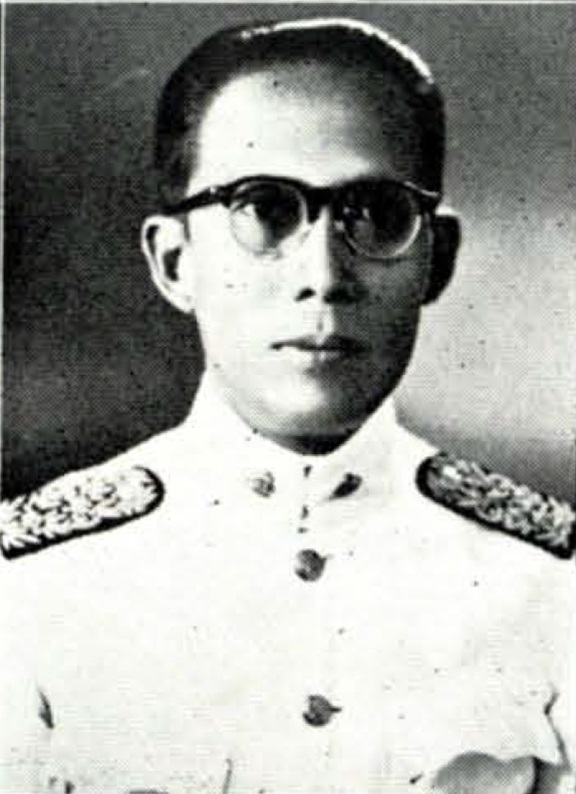
เตียง ศิริขันธ์

| name = เตียง ศิริขันธ์
| image = เตียง ศริขันธ์.jpg
| caption = ภาพเตียง ศิริขันธ์ในชุดสมาชิกรัฐสภา
| office = รัฐมนตรีลอย|รัฐมนตรี
| term_start = 31 สิงหาคม
| term_end = 17 กันยายน 2488
| primeminister = ทวี บุณยเกตุ
| term_start2 = 17 กันยายน 2488
| term_end2 = 31 มกราคม 2489
| primeminister2 = หม่อมราชวงศ์เสนีย์ ปราโมช
| term_start3 = 23 สิงหาคม 2489
| term_end3 = 10 เมษายน 2490
| primeminister3 = พลเรือตรี ถวัลย์ ธำรงนาวาสวัสดิ์
| office4 = สมาชิกสภาผู้แทนราษฎรจากจังหวัดสกลนคร
| term_start4 = พ.ศ. 2480
| term_end4 = 2495
| birth_place = จังหวัดสกลนคร ประเทศสยาม
| death_place = จังหวัดพระนคร ประเทศไทย
| death_cause = ถูกฆ่ารัดคอ
| party = พรรคสหชีพ
| otherparty = เสรีไทย
| spouse = นิวาศน์ ศิริขันธ์
| children = 1 คน
| mother = อ้ม ศิริขันธ์
| father = ขุนนิเทศพาณิชย์ (บุดดี ศิริขันธ์)
| religion = พุทธ
| alma_mater = คณะอักษรศาสตร์ จุฬาลงกรณ์มหาวิทยาลัย
| occupation = นักการเมือง|
เตียง ศิริขันธ์ (5 ธันวาคม พ.ศ. 2452 – 13 ธันวาคม พ.ศ. 2495) เป็นนักการเมืองไทยฉายา "ขุนพลภูพาน" หนึ่งใน "สี่เสืออีสาน"ดูรายละเอียดใน ชาญวิทย์ เกษตรศิริ, ประวัติการเมืองไทย 2475-2500, พิมพ์ครั้งที่ 4, (กรุงเทพฯ: มูลนิธิโครงการตำราสังคมศาสตร์และมนุษยศาสตร์, 2549), 348 หน้า. และ ดูรายละเอียดใน ประสมศักดิ์ ทวีชาติ (ป. ทวีชาติ), รัฐตำรวจยุคอัศวินผยอง, (กรุงเทพฯ: วันชนะ, 2545), 304 หน้า.ศรัญญู เทพสงเคราะห์, ราษฎรธิปไตย: การเมือง อำนาจ และทรงจำของ(คณะ)ราษฎร (ศิลปวัฒนธรรมฉบับพิเศษ), (กรุงเทพฯ: มติชน, 2562), หน้า (26). และ ดูรายละเอียดใน ชาญวิทย์ เกษตรศิริ และธำรงศักดิ์ เพชรเลิศอนันต์, ปรีดี พนมยงค์ และ 4 รัฐมนตรีอีสาน+1, (กรุงเทพฯ: มูลนิธิโครงการตำราสังคมศาสตร์และมนุษยศาสตร์, 2544). ดำรงตำแหน่งสมาชิกสภาผู้แทนราษฎรจังหวัดสกลนคร 5 สมัยดำรงตำแหน่ง พ.ศ. 2480, 2481, 2489, 2492 และ 2495, ดู: กรมโคสนาการ, "รายชื่อสมาชิกสภาผู้แทนราสดรประเภทที่ 1 สิงหาคม 2487", ใน ประกาสตั้งผู้สำเหร็ดราชการแทนพระองค์ ตั้งนายกรัถมนตรี และ รัถมนตรี นโยบายของรัถบาลซึ่งได้รับความไว้วางใจจากสภาผู้แทนราสดร เมื่อ 3 สิงหาคม 2487 และคำปราสัยของพนะท่านพันตรีควง อภัยวงส์ นายกรัถมนตรี กล่าวแด่ประชาชนชาวไทย เมื่อ 4 สิงหาคม 2487, (พระนคร: พานิชสุภผล, 2487), หน้า 32. ตั้งแต่อายุ 28 ปี และรัฐมนตรี 3 สมัยชุด นรม., นายทวี บุณยเกตุ, ม.ร.ว. เสนีย์ ปราโมช, หลวงธำรงนาวาสวัสดิ์ ผู้ร่วมก่อตั้งพรรคสหชีพประจวบ อัมพะเศวต, พลิกแผ่นดิน: ประวัติการเมืองไทย 24 มิถุนายน 2475-14 ตุลาคม 2516, (กรุงเทพฯ: สุขภาพใจ, 2543), หน้า 338. หัวหน้าใหญ่ขบวนการเสรีไทยภาคอีสานและสกลนคร มีแนวคิดทางการเมืองที่สำคัญคือ "ข้าพเจ้าเป็นราษฎรไทย ทั้งข้าพเจ้าต้องการให้ทุก ๆ คนบนพื้นอันเป็นสยามประเทศนี้เป็นราษฎรเสมอหน้ากันหมด ปราศจากความเหลื่อมล้ำต่ำสูง ความเป็นราษฎรจึงเป็นอุดมคติที่ข้าพเจ้าบูชา"ไม่ปรากฏนาม, "เตียง ศิริขันธ์ (5 ธันวาคม 2452-12 ธันวาคม 2495)", ไทยอีนิวส์, (5 ธันวาคม 2553), อ้างใน เสรีราษฎร, (9 กรกฎาคม 2479), ไม่ปรากฏหน้า.
== ประวัติ ==
=== ชาติกำเนิดและครอบครัว ===
ไฟล์:เตียง-นิวาศน์ ศิริขันธ์.jpg|thumb|เตียงกับนิวาศน์ ภริยา
เตียง ศิริขันธ์ เกิดที่บ้านในตำบลตลาด อำเภอเมืองสกลนคร เป็นบุตรลำดับที่ 6 ในจำนวน 9 ท่าน ของขุนนิเทศพาณิชย์ (บุดดี ศิริขันธ์) กรมการพิเศษเมืองสกลนคร หรือนายฮ้อยบุดดี กับนางอ้ม ศิริขันธ์ (บุตรีท้าวมหาเสนากับนางทองศรี) สมรสกับนางนิวาศน์ ศิริขันธ์ (สกุลเดิม พิชิตรณการ) ในปี พ.ศ. 2482วิชิตวงศ์ ณ ป้อมเพชร, ดร. (ราชบัณฑิต), ตำนานเสรีไทย, เริงไชย พุทธาโร, บรรณาธิการ, (กรุงเทพฯ: แสงดาว, 2546), หน้า 792. บุตรีของ ร.อ.นาถ และนางเวศ พิชิตรณการ มีบุตรด้วยกัน 1 ท่าน คือ นายวิฑูรย์ ศิริขันธ์ ร.อ.นาถ บิดาของภริยาเป็นเพื่อนสนิทกับจอมพลผิน ชุณหะวัณ ส่วนนางวิง น้องสาวนางเวส (มารดานางนิวาศน์) เป็นภริยาของบิดา พล.ต.อ.เผ่า ศรียานนท์
=== บุคลิกและนิสัยส่วนตัว ===
เตียง ศิริขันธ์ รักการอ่านหนังสือแต่วัยเยาว์เป็นชีวิตจิตใจ เรียนหนังสือเก่งและมักเป็นที่ปรึกษาแก่มิตรสหายอย่างดี มีความรู้ภาษาอังกฤษดี อ่าน พูด และเขียนคล่อง นางนิวาศน์ ศิริขันธ์ ภริยากล่าวถึงท่านว่า "...เขาเป็นคนที่มีอุดมคติสูง จงรักภักดีต่อชาติ ศาสนา พระมหากษัตริย์มาตลอดชีวิต เขาเป็นคนรักลูกรักเมีย…ฉันรักเขาเพราะเขาเป็นสามีที่ดีที่สุดเท่าที่สิ่งแวดล้อมจะให้โอกาสให้เขาได้...ดิฉันทราบดีว่าพี่เตียงเป็นคนเจ้าชู้ ซึ่งก็คงเป็นธรรมดาของนักการเมืองในบรรยากาศอย่างนั้น แต่พี่เตียงจะให้เกียรติดิฉันในฐานะภรรยาของเขา ไม่ว่าเขาจะไปที่ใดหรืออยู่ต่อหน้าใคร..." สมัยศึกษาที่คณะอักษรศาสตร์ จุฬาลงกรณ์มหาวิทยาลัย เตียง ศิริขันธ์ ชอบอ่านหนังสือชุด Everyman’s classics เฉลี่ยเดือนละ 3 เล่ม ห้องสมุดที่บ้านมีหนังสือจำนวนมากโดยเฉพาะประวัติศาสตร์และการเมืองยุโรป จิตวิทยา วิชาการศึกษา วรรณคดีอังกฤษ และสารานุกรมอังกฤษ 4 ชุด ที่ใช้บ่อยคือ Britannica และ Social sciencesกษิดิศ อนันทนาธร, (16 มกราคม 2018 (2561)). "เตียง ศิริขันธ์ สามัญชนคนมีอุดมคติ", Politics, Thai Politics, Story, People ออนไลน์. แหล่งที่มา: Link 3 สิงหาคม 2563.
=== การศึกษา ===
เตียง ศิริขันธ์ เข้าศึกษาชั้นแรกที่โรงเรียนสกลราชวิทยานุกูลจนจบระดับมัธยมต้น ศึกษาจบมัธยมกลางที่โรงเรียนอุดรพิทยานุกูล แล้วศึกษาที่โรงเรียนวัดบวรนิเวศจนจบประกาศนียบัตรประโยคครูประถม (ป.ป. เทียบมัธยมปลาย) ต่อมาได้รับทุนศึกษาต่อที่คณะอักษรศาสตร์ จุฬาลงกรณ์มหาวิทยาลัย และได้รับประกาศนียบัตรประโยคครูมัธยมรุ่นแรกของคณะ เมื่ออายุ 22 ปี (รุ่น พ.ศ. 2473) ขณะนั้นคณะดังกล่าวยังไม่มีการศึกษาระดับปริญญา ต่อมาดำรงตำแหน่งสมาชิกสภาผู้แทนราษฎรใน พ.ศ. 2480 จากนั้นเข้าศึกษาต่อที่มหาวิทยาลัยวิชาธรรมศาสตร์และการเมือง แต่ไม่จบเนื่องจากไม่มีเวลาศึกษาและไม่มีเวลาสอบกษิดิศ อนันทนาธร, (16 มกราคม 2018 (2561)). "เตียง ศิริขันธ์ สามัญชนคนมีอุดมคติ", Politics, Thai Politics, Story, People ออนไลน์. แหล่งที่มา: Link 3 สิงหาคม 2563.ดูรายละเอียดใน นิยม รักษาขันธ์, 2488 ครูอีสานกู้ชาติ, (สกลนคร: สถาบันราชัฏสกลนคร, 2543). และ ดูรายละเอียดใน วิสุทธ์ บุษยกุล, เตียง ศิริขันธ์ วีรชนนักประชาธิปไตย ขุนพลภูพาน, พิมพ์ครั้งที่ 2, (กรุงเทพฯ: แม่คำผาง, 2533).
== รับราชการครู ==
เตียง ศิริขันธ์ เข้ารับราชการครูครั้งแรกที่โรงเรียนมัธยมหอวังใน พ.ศ. 2472 จากนั้นย้ายไปสอนที่โรงเรียนฝึกหัดครูวัดบวรนิเวศ แล้วย้ายกลับมาเป็นผู้ช่วยอาจารย์ใหญ่ที่โรงเรียนอุดรพิทยานุกูล ขณะนั้นสอนวิชาประวัติศาสตร์ ภาษาอังกฤษ ภาษาไทย พร้อมปฏิบัติหน้าที่ดูแลงานบริหารทั่วไป งานธุรการ และฝ่ายปกครองแทนอาจารย์ใหญ่คือ ม.ล.มานิจ ชุมสาย ซึ่งขณะนั้นเป็นผู้ตรวจการศึกษาภาคด้วย
== บทบาททางการเมือง ==
=== ก่อนเข้าร่วมเสรีไทยสายอีสาน ===
เดิม เตียง ศิริขันธ์ เป็นบุคคลสำคัญจากขบวนการต่อสู้ทางการเมืองลาวในนาม "ลาวเสรีชน" จากนั้นได้แนะให้ไทยตั้งขบวนการ "เสรีไทย" ขึ้นตามแนวทางการต่อสู้ของขบวนการลาวเสรีชน แล้วมอบหมายให้ ม.ร.ว.เสนีย์ ปราโมช เป็นผู้บัญชาการ ต่อมา พ.ศ. 2490 (ค.ศ. 1947) เขาถูกเชิญตัวเข้ากรุงเทพฯ เพื่อเจรจาเรื่องเอกราชลาวแต่ถูกสังหารก่อน การเจรจาจึงไม่สำเร็จเอี่ยม ปางคำ, บันทึกครบรอบ 100 ปี แห่งการสูญเสียอีสาน 1893-1993=100 ปี: เตียง ศิริขันธ์ นักกู้ชาติลาว, พิมพ์ครั้งที่ 2, (Rochester, NY: ลาวเสรีชน, 1996 (2539)), หน้า 10.
=== สมาชิกเสรีไทย ===
ไฟล์:นายเตียง ศิริขันธ์ ในเครื่องแบบเสรีไทย กับนายทหารสัมพันธมิตร.webp|thumb|นายเตียง ศิริขันธ์ (คนกลาง) ในเครื่องแบบเสรีไทย กับนายทหารสัมพันธมิตร
เมื่อปรีดี พนมยงค์ จัดตั้งขบวนการเสรีไทยเพื่อต่อต้านญี่ปุ่นขึ้น เตียง ศิริขันธ์ ขณะอายุ 34 ปี เข้าร่วมขบวนการเป็นรุ่นแรกพร้อมจำกัด พลางกูร โดยรับภาระจัดตั้งเสรีไทยภาคอีสานแห่งแรกที่บ้านเกิดคือจังหวัดสกลนคร ปรีดี พนมยงค์ ส่งจำกัด พลางกูร เป็นผู้แทนขบวนการไปติดต่อกับจีน ณ เมืองจุงกิงดูรายละเอียดใน อภิสิทธิ์ กิจเจริญสิน, "แนวคิดและบทบาททางการเมืองของนายเตียง ศิริขันธ์ สมาชิกสภาผู้แทนราษฎร จังหวัดสกลนคร พ.ศ. 2480-2495", วิทยานิพนธ์การศึกษามหาบัณฑิต, (สาขาประวัติศาสตร์: มหาวิทยาลัยมหาสาคาม, 2542). เดินทางจากไทยผ่านภาคอีสาน เตียง ศิริขันธ์ อำนวยความสะดวกโดยรอรับที่จังหวัดขอนแก่นและไปส่งที่จังหวัดนครพนมเพื่อข้ามน้ำโขงไปฝั่งลาวตัดเข้าเวียดนามต่อไปจีน ก่อนแยกทางได้รวบรวมทรัพย์สิน แหวน กำไล ของภรรยามอบติดตัวเพื่อใช้ยามขาดแคลน นับว่าฐานที่มั่นเสรีไทยภาคอีสานขณะนั้นมีคนในพื้นที่เข้าร่วมจำนวนมาก วิสุทธิ์ บุษยกุล ระบุว่า "...แต่ในเรื่องการจัดตั้งหน่วยกำลังรบภาคอีสานต่อต้านญี่ปุ่นแล้ว ครูเตียงเป็นหัวหน้าใหญ่ ทุกหน่วยที่นักการเมืองเหล่านี้ จัดตั้งขึ้นล้วนแต่อยู่ภายใต้การควบคุมของคุณครูเตียง ซึ่งจะติดต่อรับทราบนโยบายใหญ่จากท่านปรีดีอีกทีหนึ่ง..."นรนิติ เศรษฐบุตร, ศาสตราจารย์พิเศษ และนิยม รัฐอมฤต, รองศาสตราจารย์ ดร., (2016 (2559)). "เตียง ศิริขันธ์: เสรีไทยผู้ถูกฆ่าเพราะการเมือง", ฐานข้อมูลการเมืองการปกครอง สถาบันพระปกเกล้า ออนไลน์. แหล่งที่มา: Link 3 สิงหาคม 2563.
=== ผลงานวิชาการ ===
เตียง ศิริขันธ์ มีผลงานเขียนหนังสือชุดเพื่อนครูร่วมกับสหัส กาญจนพังคะ 5 เล่ม ได้แก่ หลักการศึกษา ประวัติการศึกษา จิตวิทยา การสอนวิชาเฉพาะ และนักการศึกษา นอกจากนี้ยังแปลหนังสือ "เอมิล" (Emile, Or Treatise on Educationของ) ของฌ็อง-ฌัก รูโซดูรายละเอียดใน เตียง ศิริขันธ์, เอมิลหรือการศึกษา, (พระนคร: ศุภอักษร, 2479)., ดูรายละเอียดใน Rousseau, Jean-Jacques Rousseau, Emile, or On Education, Trans. Allan Bloom, (New York: Basic Books, 1979). และ ดูรายละเอียดใน Jimack, Peter, Rousseau: Émile, (London: Grant and Cutler, Ltd., 1983). และแต่งหนังสือทางการเมืองเรื่อง "หัวใจปฏิวัติในฝรั่งเศส" ร่วมกับจำรัส สุขุมวัฒนะ โดยระบุว่า "เรื่องปฏิวัติในฝรั่งเศสนี้ชาวอารยประเทศถือว่าผู้ที่ได้รับการศึกษารักชาติเอาใจใส่ในชาติควรจะได้รู้ละเอียด เพื่อจะได้ซาบซึ้งในหลักประชาธิปไตยที่แท้จริง โดยพิจารณาในปรัชญาจากเรื่องนี้จริง ๆ"
=== การศาสนา ===
พ.ศ. 2489 ขณะดำรงตำแหน่งสมาชิกสภาผู้แทนราษฎรจังหวัดสกลนครพร้อมด้วยพระเทพวิมลเมธี (วันดี สิริวณฺโณ)|พระวิมลเมธี (วันดี สิริวณฺโณ) เจ้าคณะจังหวัดสกลนคร นายเติม ศิลปี ผู้ว่าราชการจังหวัดสกลนคร และพระสงฆ์ ข้าราชการ พ่อค้า ประชาชน ประชุมพร้อมกันเป็นเอกฉันท์เพื่อสร้างพระวิหารวัดพระธาตุเชิงชุมวรวิหารขึ้นใหม่เนื่องจากหลังเก่าทรุดโทรม กรมศิลปากรเขียนแบบแปลนพระวิหารสำเร็จเมื่อ พ.ศ. 2497 เบื้องต้นใช้เงินวัด 13,516 บาทจัดซื้อศิลาแลง 4,516 ก้อน ขณะเดียวกันทางการได้บอกบุญตามอำเภอต่าง ๆ ในเขตจังหวัดสกลนครได้เงินบริจาค 40,000 บาทเศษ คณะกรรมการจัดสรรเงินบริจาคให้เตียง ศิริขันธ์ จัดจ้างทำอิฐ 300,000 ก้อน สิ้นเงิน 14,421 บาท ทางวัดแบ่งอิฐไปสร้างกำแพงวัดเกือบครึ่งหนึ่งแต่ยังไม่ได้ก่อสร้างพระวิหาร ส่วนเงินบริจาคที่เหลือทางจังหวัดเก็บรักษาไว้ 27,000 บาทเศษเกรียงไกร ปริญญาพล, ดร., (19 เมษายน 2014 (2557)). "บันทึกเกี่ยวกับประวัติศาสตร์พระธาตุเชิงชุม", ภาพเก่าเล่าเรื่องเมืองสกลฯ ออนไลน์. แหล่งที่มา: Link อ้างใน Link 4 สิงหาคม 2563.
=== ขัดแย้งกับรัฐบาลและหลังสงครามโลกครั้งที่ 2 ===
พ.ศ. 2487 เตียง ศิริขันธ์ และคณะแสดงตนเป็นปฏิปักษ์กับจอมพลแปลก พิบูลสงคราม ในสภาผู้แทนราษฎรอย่างเปิดเผย โดยท่านและเพื่อนสมาชิกสภาในภาคอีสานร่วมออกเสียงไม่รับร่างกฎหมายรัฐบาลติดกัน 2 ฉบับในเดือนกรกฎาคม หลวงพิบูลสงครามจำใจลาออกจากนายกรัฐมนตรี ชัยชนะทางการเมืองในรัฐสภาครั้งนี้เกิดจากการอภิปรายคัดค้านรัฐบาลเกี่ยวกับร่างพระราชบัญญัติอนุมัติพระราชกำหนดระเบียบราชการบริหารนครบาลเพชรบูรณ์ พุทธศักราช 2487 และร่างพระราชบัญญัติอนุมัติพระราชกำหนดสร้างพุทธบุรีมณฑลในบริเวณรอบพระพุทธบาท พุทธศักราช 2487 ต่อมาหลังสงครามโลกครั้งที่ 2 ชีวิตทางการเมืองของท่านรุ่งเรืองอย่างมากเมื่อทวี บุณยเกตุ ขึ้นเป็นนายกรัฐมนตรีรอ ม.ร.ว.เสนีย์ ปราโมช กลับจากสหรัฐอเมริกามาดำรงตำแหน่ง ท่านและผู้นำเสรีไทยสายอีสานเข้าร่วมรัฐบาลโดยดำรงตำแหน่งรัฐมนตรี (ลอย) ครั้งแรก แม้รัฐบาลมีอายุสั้นแต่ได้เป็นรัฐมนตรีต่อมาในรัฐบาล ม.ร.ว.เสนีย์ ปราโมช ถึง 31 มกราคม พ.ศ. 2489 เมื่อรัฐบาลควง อภัยวงศ์ ดำรงตำแหน่งแทนก็ได้รับเลือกเป็นผู้แทนราษฎรจากการลงเลือกตั้งในเดือนมกราคม พ.ศ. 2489 หลังว่างเว้นจากการเป็นรัฐมนตรีในรัฐบาลควง อภัยวงศ์ และรัฐบาลปรีดี พนมยงค์ ถึง 23 สิงหาคม พ.ศ. 2489 หลวงธำรงนาวาสวัสดิ์ขึ้นเป็นนายกรัฐมนตรี ท่านจึงกลับเข้าเป็นรัฐมนตรี (ลอย) อีกครั้งจนถึง 10 เมษายน พ.ศ. 2490 แล้วลาออกไปเป็นตัวแทนการเจรจาประนีประนอมระหว่างไทย-ฝรั่งเศสเนื่องจากสามารถใช้ภาษาอังกฤษได้ดี ต่อมารัฐบาลหลวงธำรงนาวาสวัสดิ์ถูกโค่นอำนาจจากคณะรัฐประหารในขณะที่ท่านอยู่นอกรัฐบาล วิสุทธิ์ บุษยกุล ระบุว่า "...หลังจากเกิดรัฐประหารไม่กี่วัน ครูก็ออกจากบ้านราชวิทย์ บอกว่าจะไปตั้งหลักอยู่สกลนคร.....ครูออกป่าไปหลายเดือน แล้วได้กลับมา..."นรนิติ เศรษฐบุตร, ศาสตราจารย์พิเศษ และนิยม รัฐอมฤต, รองศาสตราจารย์ ดร., (2016 (2559)). "เตียง ศิริขันธ์: เสรีไทยผู้ถูกฆ่าเพราะการเมือง", ฐานข้อมูลการเมืองการปกครอง สถาบันพระปกเกล้า ออนไลน์. แหล่งที่มา: Link 3 สิงหาคม 2563.ดูรายละเอียดใน ปรีชา ธรรมวินทร, เตียง ศิริขันธ์ ขบวนการเสรีไทยสกลนคร, (กรุงเทพฯ: แม่คำผาง, 2553.).
== การเสียชีวิต ==
=== เหตุการณ์รุนแรงก่อนถูกสังหาร ===
ไฟล์:เตียงกับ ทองอินทร์ ภูริพัฒน์.webp|thumb|นายทองอินทร์ ภูริพัฒน์ (คนขวา) กับนายเตียง ศิริขันธ์
หลังเหตุการณ์กบฎวังหลวงถูกจับกุมซึ่งรัฐเชื่อว่าเป็นฝ่ายสนับสนุนปรีดี พนมยงค์ เป็นเหตุให้นายทองอินทร์ ภูริพัฒน์ นายถวิล อุดล และนายจำลอง ดาวเรือง ถูกจับด้วย ส่วนเตียง ศิริขันธ์ หลบหนีได้ นายถวิลคุมขังที่สถานีตำรวจนครบาลนางเลิ้ง นายจำลองคุมขังที่สถานีตำรวจยานนาวา นายทองอินทร์คุมขังสถานีตำรวจนครบาลสามเสน 3 มีนาคม พ.ศ. 2492 มีคำสั่งให้ย้ายทั้ง 3 ท่านไปคุมขังที่สถานีตำรวจนครบาลบางเขนเพื่อความปลอดภัย เวลากลางคืนตำรวจใช้รถยนต์ 3 คันเดินทางไปรับตัวพร้อมนายทองเปลว ชลภูมิ สมาชิกสภาผู้แทนราษฎรจังหวัดปราจีนบุรี อดีตรัฐมนตรีสมัย พล.ร.ต.ถวัลย์ ธำรงนาวาสวัสดิ์ เพื่อไปสถานีตำรวจนครบาลบางเขนทางถนนพหลโยธินระหว่างกิโลเมตรที่ 14-15 ประมาณ 2.00 น. ของ 4 มีนาคม พ.ศ. 2492 รถตำรวจถูกยิงและทั้ง 4 ท่านถึงแก่กรรมในที่เกิดเหตุทันที นายตำรวจในเหตุการณ์อ้างว่าโจรมลายูบุกชิงตัวทั้ง 4 ท่านจึงเกิดการต่อสู้จนรถถูกกระสุนปืนจากการปะทะ แต่โจรมลายูทั้งหมดหนีไปได้และไม่ทิ้งร่องรอยใดไว้ เตียง ศิริขันธ์ บันทึกความรู้สึกระบุถึงเหตุการณ์นี้ว่า "...การตายของพวกนายทำให้เราเศร้าใจและว้าเหว่มาก…ส่วนด้านประชาชนแล้วรู้สึกว่าจะเป็นเรื่องทำลายขวัญกันอย่างรุนแรง โดยเฉพาะประชาชนชาวอีสานการตายของพวกนายมิใช่เป็นการหลู่เกียรติกันอย่างเดียว แต่เป็นการท้าทายประชาชนชาวอีสานทั้งมวล..."The Isaander (นามแฝง), (4 มีนาคม ม.ป.ป.). "71 ปี เหตุสังหารรัฐมนตรีอีสานกลางกรุง: จุดจบอันน่าเศร้าของผู้เป็นปฏิปักษ์เผด็จการ", The Isaander ออนไลน์. แหล่งที่มา: Link 7 สิงหาคม 2563.
=== วาระสุดท้าย ===
หลังการสังหาร 4 รัฐมนตรีเตียง ศิริขันธ์ ได้ลงสมัครรับเลือกตั้งใน พ.ศ. 2492 กลับมาดำรงตำแหน่งสมาชิกสภาผู้แทนราษฎรและทำงานด้วยอุดมการณ์เดียวกับ 4 รัฐมนตรี พ.ศ. 2494 พรรคสหชีพถูกยุบ วันที่ 12 ธันวาคม เขาเข้าประชุมสภาที่บ้านมนังคศิลา ระหว่างนั้น พล.ต.อ. เผ่า ศรียานนท์ ได้เชิญท่านไปพบจากนั้นก็หายสาบสูญไป คำพิพากษาคดีระบุว่าระหว่างคืนวันที่ 13 ต่อเนื่องถึงวันที่ 14 ธันวาคม เตียง ศิริขันธ์ และผู้ติดตามคือ ชาญ บุนนาค, เล็ก บุนนาค, ผ่อง เขียววิจิตร (เพื่อนร่วมงานของชาญและเล็ก) และสง่า ประจักษ์วงศ์ (คนขับรถของเตียง) ถูกสังหารแล้วนำศพไปเผาเพื่อทำลายหลักฐาน โดยศพถูกนำไปเผาทิ้งที่ตำบลแก่งเสี้ยน อำเภอเมือง จังหวัดกาญจนบุรี
== เกี่ยวกับญาติวงศ์ ==
=== บรรพบุรุษ ===
ขุนนิเทศพาณิชย์ (บุดดี ศิริขันธ์) บิดาของเตียง ศิริขันธ์ เป็นบุตรลำดับที่ 4 ของพระเสนาภักดี (ขันธ์ ศิริขันธ์) กับนางพรหมมา เตียง ศิริขันธ์ เป็นหลานลุงของรองอำมาตย์โท พระบริบาลศุภกิจ (คำสาย ศิริขันธ์) อดีตผู้พิพากษาศาลบริเวณเมืองสกลนคร นายอำเภอเมืองวาริชภูมิและเมืองไชยบุรีเกรียงไกร ปริญญาพล และคณะ, ที่ระลึกในงานฌาปนกิจศพขุนนิเทศพานิช (บุดดี ศิริขันธ์) ณ เมรุวัดป่าสุทธาวาส จังหวัดสกลนคร วันที่ 18 กุมภาพันธ์ 2494: โครงการหนังสือดีศรี ˈ"ศิริขันธ์" เล่มที่ 3 พ่อในความทรงจำของลูก..เตียง ศิริขันธ์, (สกลนคร: สกลนครการพิมพ์, 2559), หน้า 6-7. และเป็นหลานลุงของเพียเมืองขวา (คำสอน ศิริขันธ์) อดีตกรมการเมืองสกลนคร สามีนางบัว ศิริขันธ์ ธิดาพระโคษาราช (ต้นสกุล นาถโคษา) กำนันตำบลสะพานหิน ทวดของท่านคือพระศรีวรราช บรรดาศักดิ์เดิมที่เพียสีสุวงษ์ (รี) อดีตกรมการเมืองสกลนคร กับนางทีพระศรีวรราช (รี) เป็นผู้อุทิศที่ดินและสร้างวัดศีรษะเกตุ ตำบลธาตุเชิงชุม อำเภอเมืองสกลนคร ปัจจุบันเป็นวัดประจำตระกูลศิริขันธ์ บิดาของทวดคือเพียสีหาเทพ (ศรี) กรมการเมืองสกลนครชั้นผู้ใหญ่ชุดแรกสมัยเริ่มตั้งเมืองสกลนคร ตระกูลศิริขันธ์เป็นเชื้อสายเจ้านายกรมการลาวเดิมและเป็นญาติเกี่ยวดองกับกลุ่มตระกูลเจ้าเมืองสกลนครคือตระกูล พรหมสาขา ณ สกลนคร มาหลายชั่วคนเกรียงไกร ปริญญาพล, (ม.ป.ป.). "ประวัติรองอำมาตย์โท พระบริบาลศุภกิจ (คำสาย ศิริขันธ์)", ไม่ปรากฏชื่อเรื่องหลัก ออนไลน์. แหล่งที่มา: Link 2 สิงหาคม 2563.
=== พี่น้องร่วมบิดามารดา ===
เตียง ศิริขันธ์ มีพี่น้องร่วมบิดามารดา 9 ท่าน คือ
# นางเนียม นวนมณี
# นายเจียม ศิริขันธ์
# นางบุญเทียม บำเพ็ญสิทธิ
# นางเที่ยง อาษาเสน
# นางเถียง (ถนอมสิน) ศิริขันธ์
# นายเตียง ศิริขันธ์
# นางกองแก้ว ศิริขันธ์
# นางคำเปลว ชื่นสำราญ
# เรืออากาศโท พีระ ศิริขันธ์เกรียงไกร ปริญญาพล และคณะ, ที่ระลึกในงานฌาปนกิจศพขุนนิเทศพานิช (บุดดี ศิริขันธ์) ณ เมรุวัดป่าสุทธาวาส จังหวัดสกลนคร วันที่ 18 กุมภาพันธ์ 2494: โครงการหนังสือดีศรี ˈ"ศิริขันธ์" เล่มที่ 3 พ่อในความทรงจำของลูก..เตียง ศิริขันธ์, หน้า 8.
== เครื่องราชอิสริยาภรณ์ ==
ราชกิจจานุเบกษา, แจ้งความสำนักนายกรัฐมนตรี เรื่อง พระราชทานเหรียญช่วยราชการเขตภายใน, เล่ม ๕๘ ตอนที่ ๐ ง หน้า ๒๙๓๘, ๑๖ กันยายน ๒๔๘๔
== เชิงอรรถ ==
== อ้างอิง ==
หมวดหมู่:ครูชาวไทย
หมวดหมู่:ข้าราชการพลเรือนชาวไทย
หมวดหมู่:สมาชิกขบวนการเสรีไทย
หมวดหมู่:บุคคลจากอำเภอเมืองสกลนคร
หมวดหมู่:บุคคลจากโรงเรียนสกลราชวิทยานุกูล
หมวดหมู่:บุคคลจากโรงเรียนอุดรพิทยานุกูล
หมวดหมู่:บุคคลจากโรงเรียนวัดบวรนิเวศ
หมวดหมู่:นักการเมืองไทย
หมวดหมู่:รัฐมนตรีไทยที่ไม่ได้ประจำกระทรวง
หมวดหมู่:สมาชิกสภาผู้แทนราษฎรจังหวัดสกลนคร
หมวดหมู่:พรรคสหชีพ
หมวดหมู่:นักการเมืองไทยที่ถูกลอบสังหาร
หมวดหมู่:บุคคลในประวัติศาสตร์กรุงรัตนโกสินทร์
หมวดหมู่:ชาวไทยในสงครามโลกครั้งที่สอง